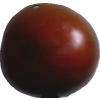
Label: tomato_maroon